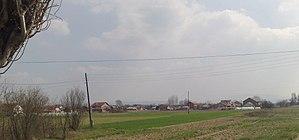
Aerodrom est une des dix municipalités spéciales qui constituent la ville de Skopje, capitale de la Macédoine du Nord. Elle comptait 72 009 habitants en 2002 et fait 21,85 km². Elle a été créée en 2004 à partir des terres de Gazi Baba situées au sud du Vardar. Son nom d'Aerodrom rappelle que l'aéroport de Skopje s'est trouvé sur son territoire jusqu'en 1987, date de la construction de l'aéroport Alexandre le Grand à Petrovets.